Mountain Ash, Rhondda Cynon Taf

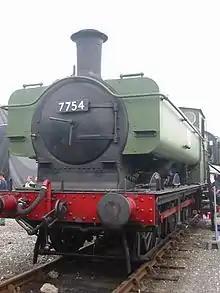
The ex-GWR Pannier Tank No.7754, in preservation at the Llangollen Railway. Through operating on the NCB Mountain Ash railway, it became the last British mainline-built operating steam locomotive in the UK, until it ceased operations in 1975.

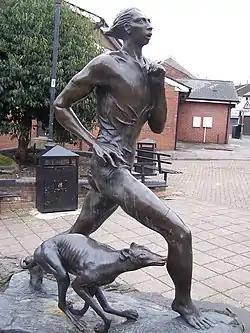
Guto Nyth Brân statue, Oxford Street

Mountain Ash had numerous nonconformist chapels, of which only one Welsh-language chapel remains: Bethania (Independent). Bethlehem (Calvinistic Methodist) closed, as did an Independent chapel at Bethel, Miskin.